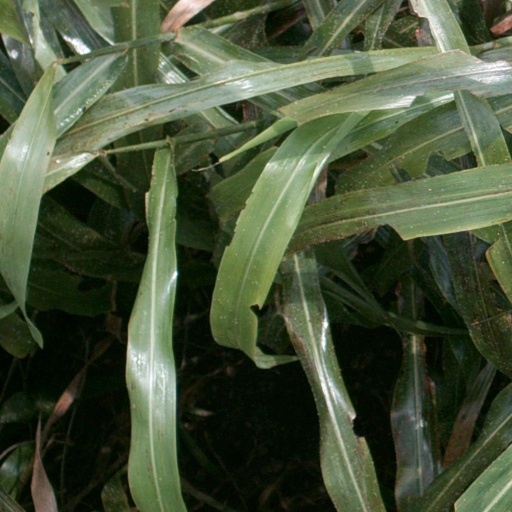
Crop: sorghum